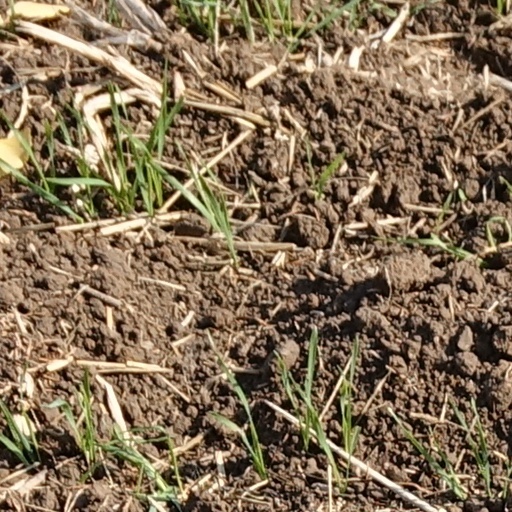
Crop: wheat